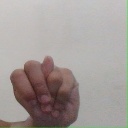
अक्षर: न